U.S. Bank Stadium

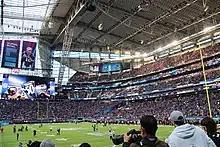
Inside U.S. Bank Stadium just before Super Bowl LII

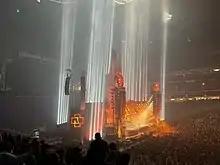
Rammstein performs at US Bank Stadium, Minneapolis MN, August 27th, 2022

On May 20, 2014, the NFL awarded Minneapolis Super Bowl LII, beating bids by Indianapolis and New Orleans for the game. On November 14, 2014, the NCAA announced the stadium would host the men's basketball Final Four in 2019. In May 2015, Governor Mark Dayton announced a bid to host the College Football Playoff National Championship in 2020. However, on November 4, 2015, it was announced that the game was awarded to New Orleans. This was the first losing bid for a major sporting event offered to be held at the stadium. On July 20, 2016, it was announced that U.S. Bank Stadium and Minneapolis would host the 2017, 2018, and 2019 summer X Games. The stadium was going to host in 2020 as well but the event was canceled due to the COVID-19 pandemic.